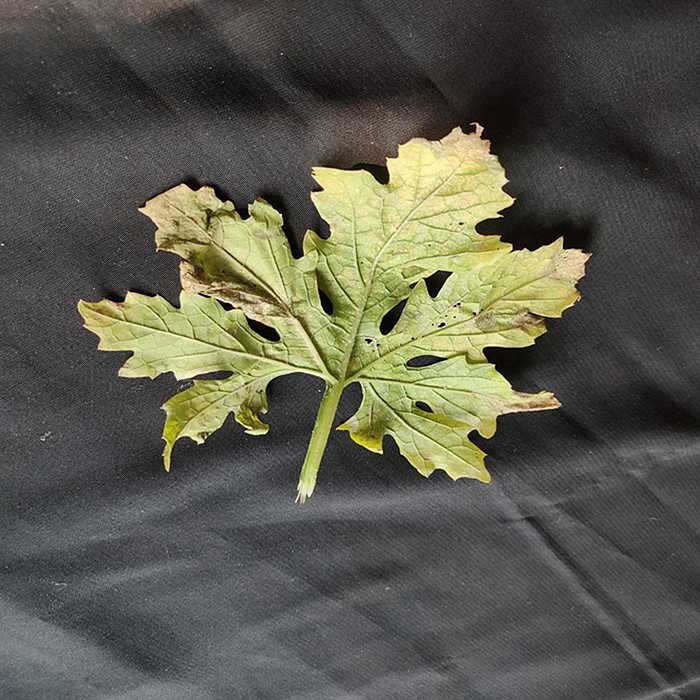
Plant: Bitter Gourd
Label: Mosaic virus